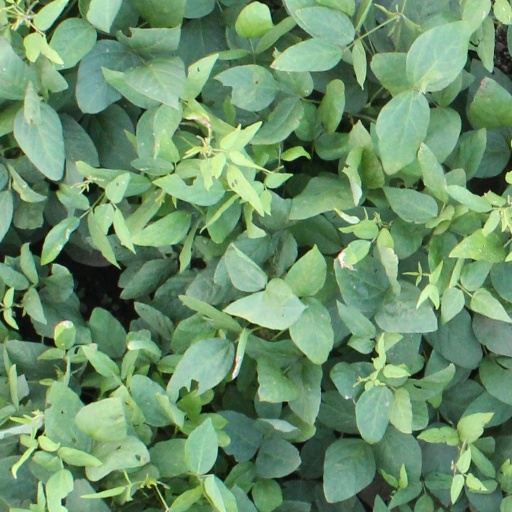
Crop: soybean